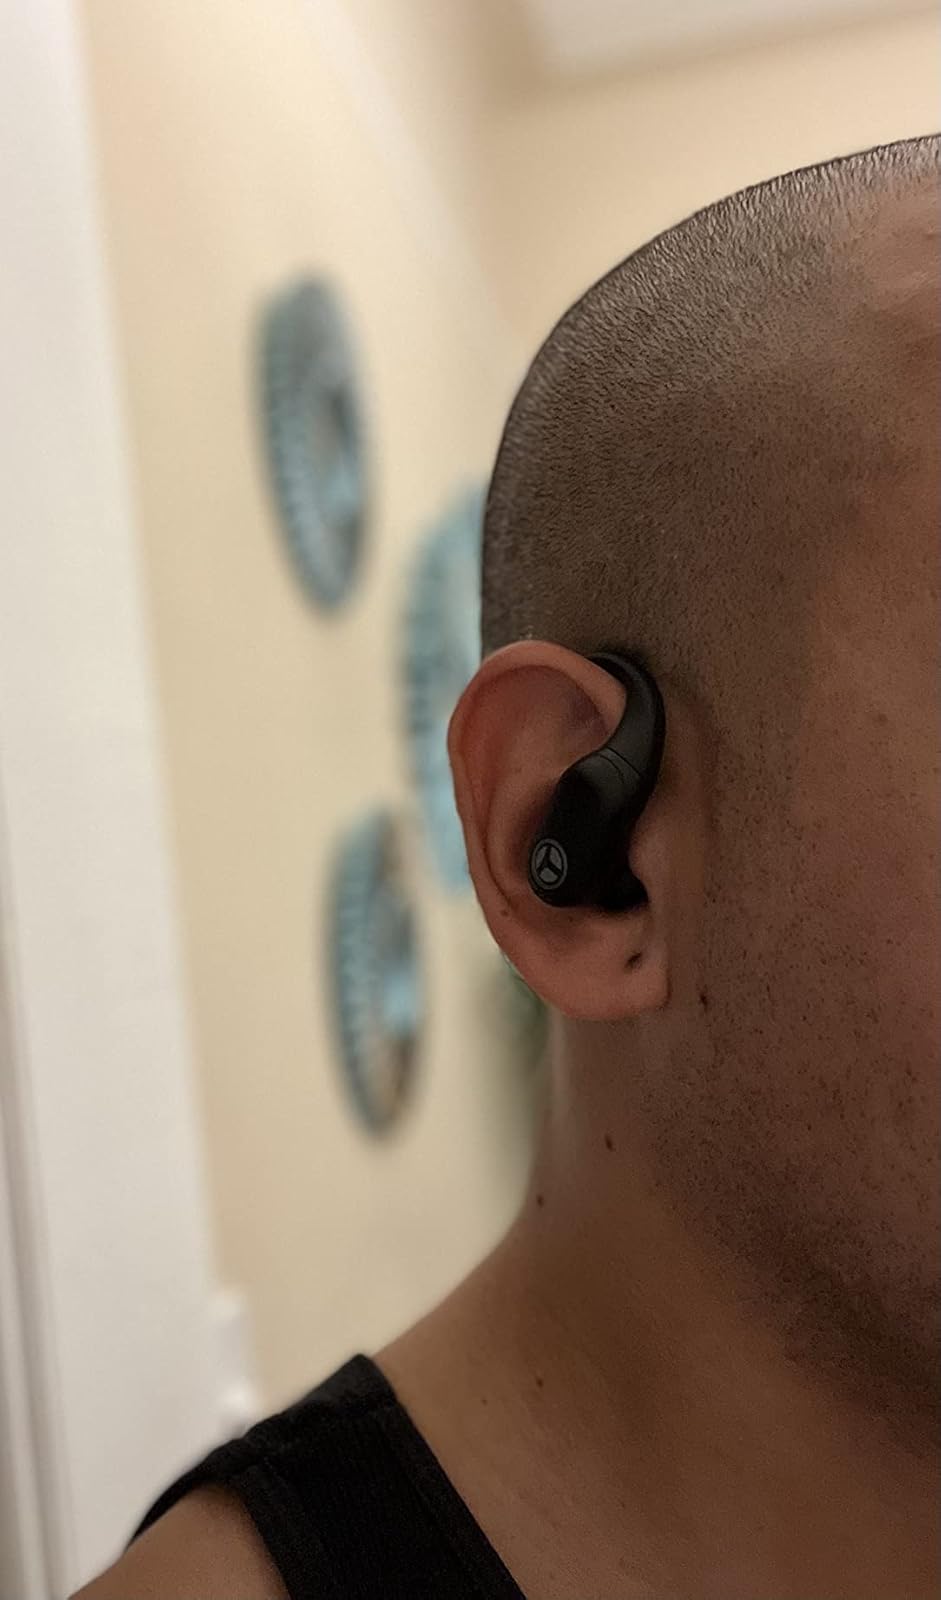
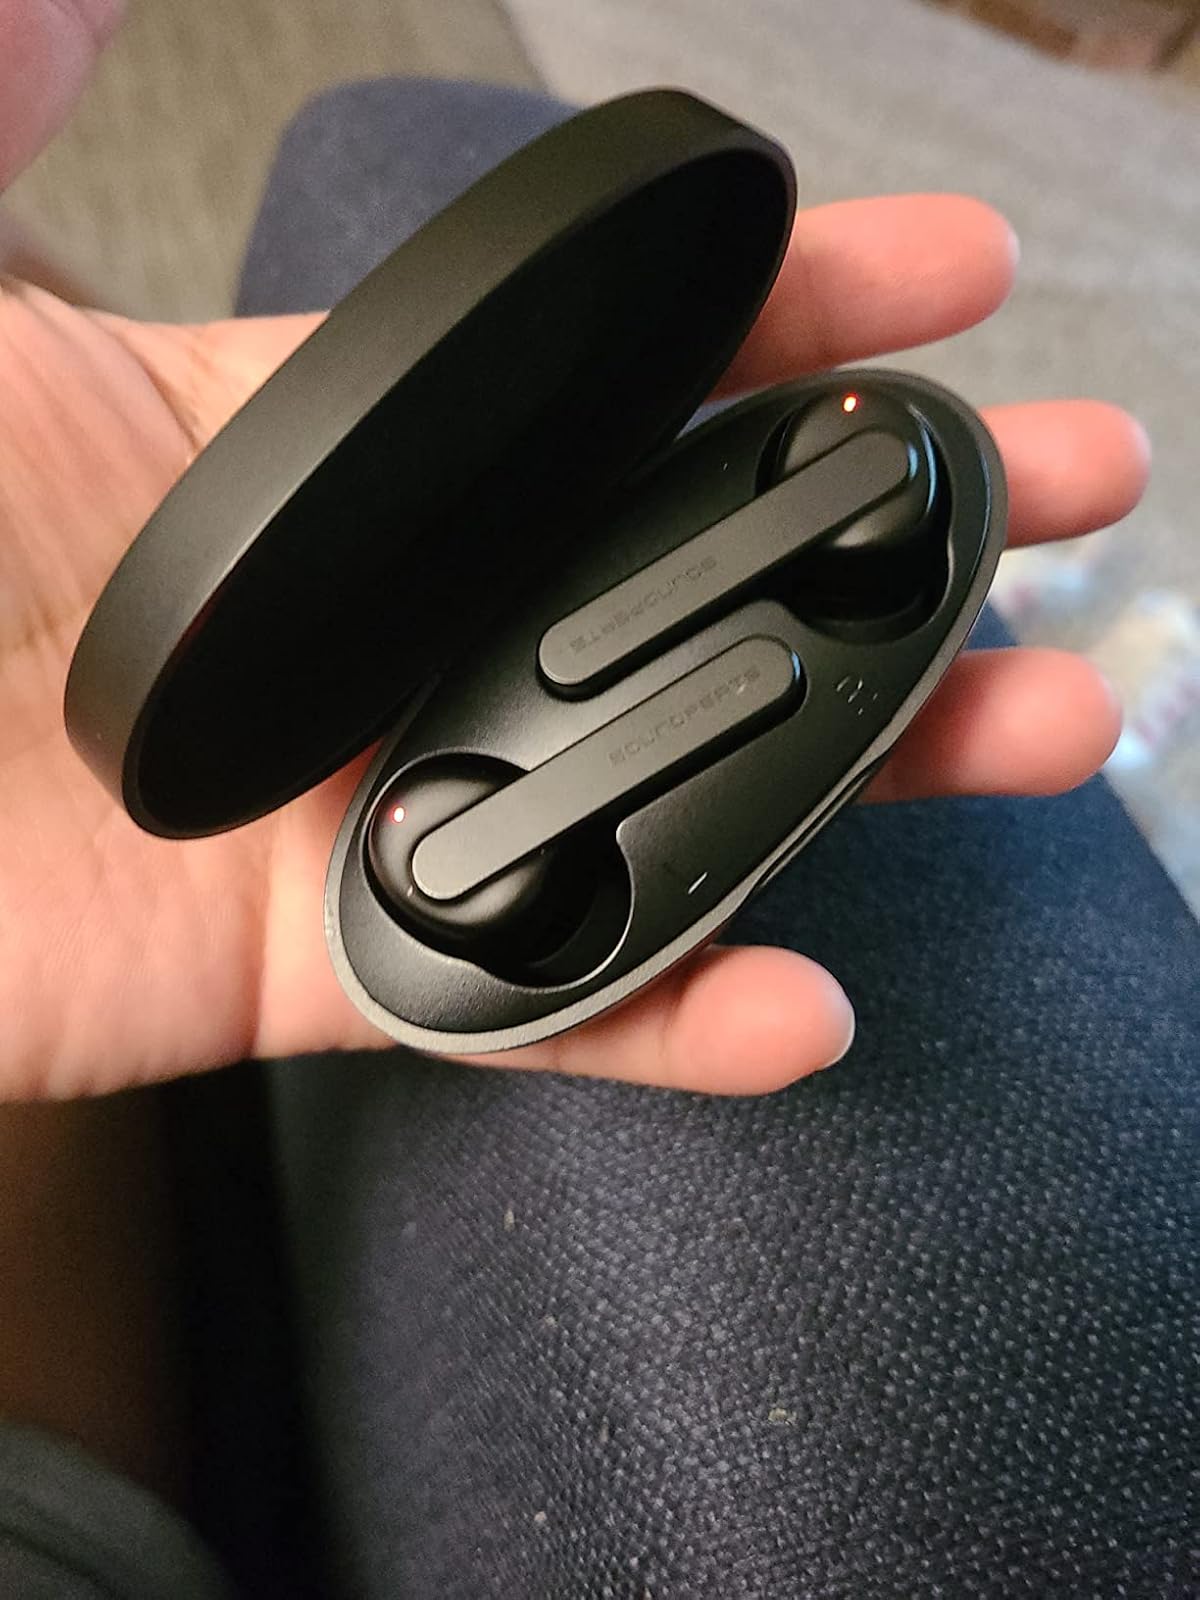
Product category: earbuds
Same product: no